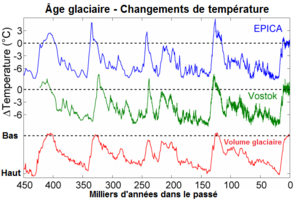
Variations des températures en Antarctique lors des derniers cycles glaciaires/interglaciaires, et comparaison avec l'évolution du volume des glaces mondiale (L'époque contemporaine est à droite du graphique). Rappel
.
La paléoclimatologie est la science qui étudie les climats passés et leurs variations.
Le réchauffement climatique, ou réchauffement planétaire, est le phénomène d'augmentation des températures moyennes océaniques et atmosphériques, du fait d'émissions de gaz à effet de serre excessives. Ces émissions dépassent en effet la capacité d'absorption des océans et de la biosphère et augmentent l'effet de serre, lequel piège la chaleur à la surface terrestre. Le terme « réchauffement climatique » désigne plus communément le réchauffement mondial observé depuis le début du XXᵉ siècle, tandis que l'expression « changement climatique » désigne plutôt les épisodes de réchauffement ou refroidissement d'origine naturelle qui se sont produits avant l'ère industrielle.
Le Würm ou Würmien, plus explicitement glaciation de Würm, est le nom donné à la dernière période glaciaire globale du Pléistocène dans les Alpes.
Le Needien est un terme stratigraphique ayant été utilisé pour définir un niveau géologique néerlandais. Ce niveau, qui fait partie de l'étage géologique du Pléistocène moyen, est précédé par le Drenthien et remplacé par le Taxandrien. Son stratotype a été déterminé d'après les argiles contenues dans une carrière de Needse Berg, un site localisé dans le village de Neede, commune de Berkelland, province Gueldre. Ces gisements comportent notamment des fossiles de Viviparus diluvianus et d'autres espèces de mollusques éteintes telles que la Parafossarulus crassitesta.
Une glaciation est une période glaciaire, c'est-à-dire à la fois une phase paléoclimatique froide et une période géologique de la Terre durant laquelle une partie importante des continents est englacée. L'histoire de la Terre est marquée par de nombreux épisodes glaciaires. Le Quaternaire se caractérise par leur relative fréquence et leur régularité.